Battle of Jersey

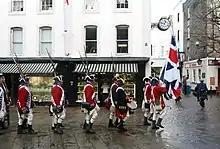
Historical re-enactment soldiers of 1781 Jersey Militia marching in the Royal Square, St. Helier, site of the Battle of Jersey, during ceremonies marking the anniversary of battle on 6 January 2007. At right, the house of Dr Lerrier where Baron de Rullecourt died (now the pub called "The Peirson").

The British took 600 prisoners in all, whom they subsequently sent to England. The British losses were 11 dead and 36 wounded among the regular troops, and four dead and 29 wounded among the militia. In addition, Captain Charlton, of the Royal Artillery, was wounded while a prisoner of the French. The French had 78 killed and 74 wounded. De Rullecourt was seriously wounded, and died that night at the house of Dr Lerrier in Royal Square (now the pub called "The Peirson"); he was buried in the grounds of the Parish Church of St Helier.